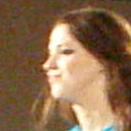
Age: 22